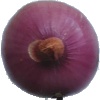
Label: Onion Red Peeled 1